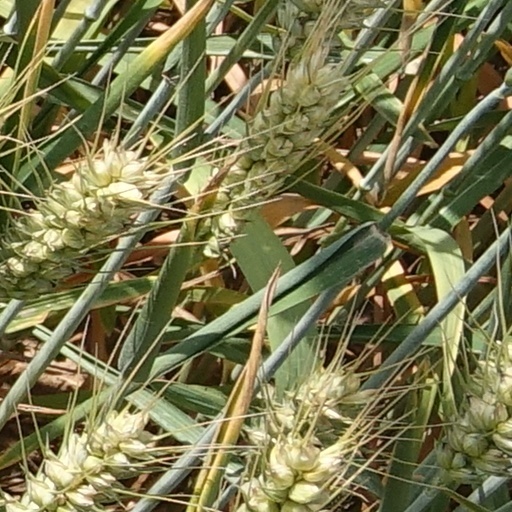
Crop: wheat